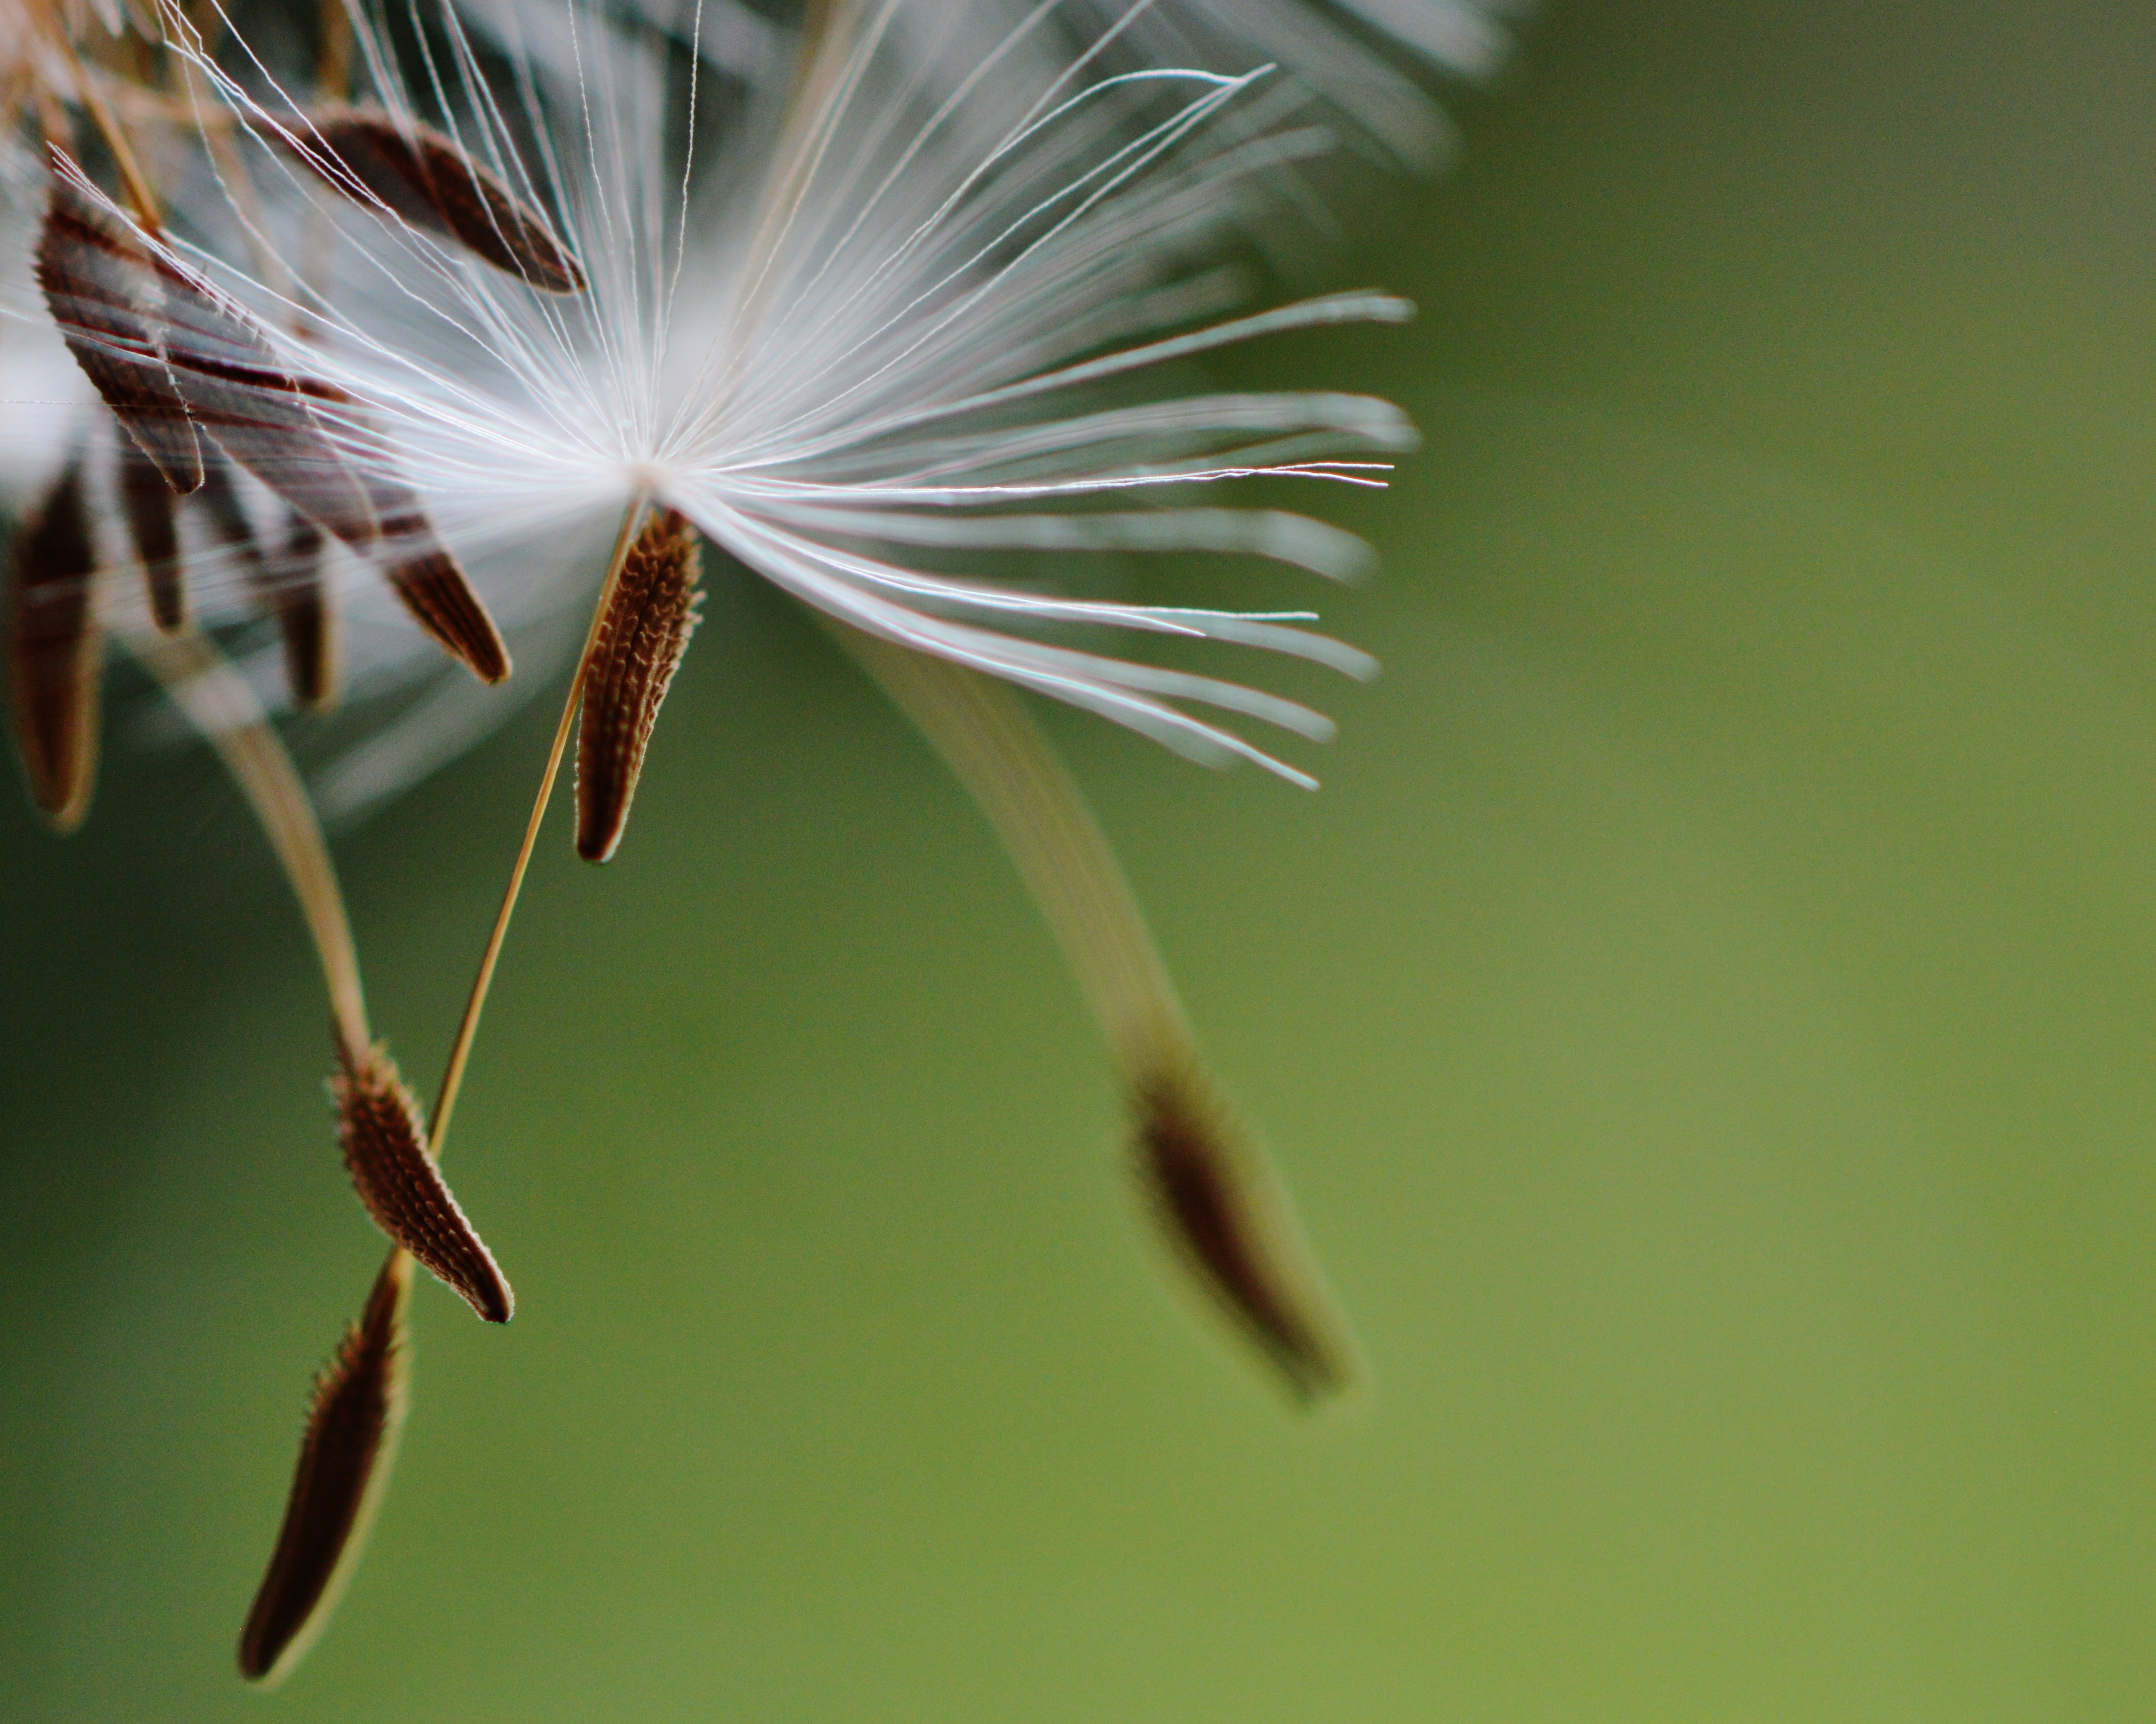
tree, nature, grass, branch, blossom, plant, photography, dandelion, leaf, flower, petal, green, botany, close, flora, fauna, wild flower, twig, wildflower, close up, pointed flower, bud, macro photography, flowering plant, plant stem, land plant, thorns spines and prickles